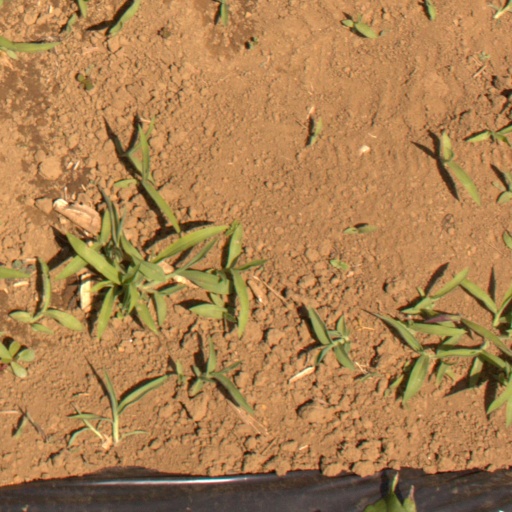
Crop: Jerusalem artichoke